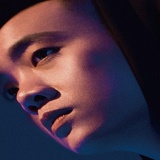
ca sĩ Justatee